François Perrodo

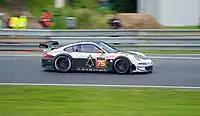
Porsche 997 GT3-RSR

He has competed in the FIA World Endurance Championship, driving for AF Corse in the LMP2 class until 2022, having initially competed in the GTE Am class from 2013 until 2016.